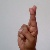
The image shows a hand gesture representing the letter 'R' in Indian Sign Language.